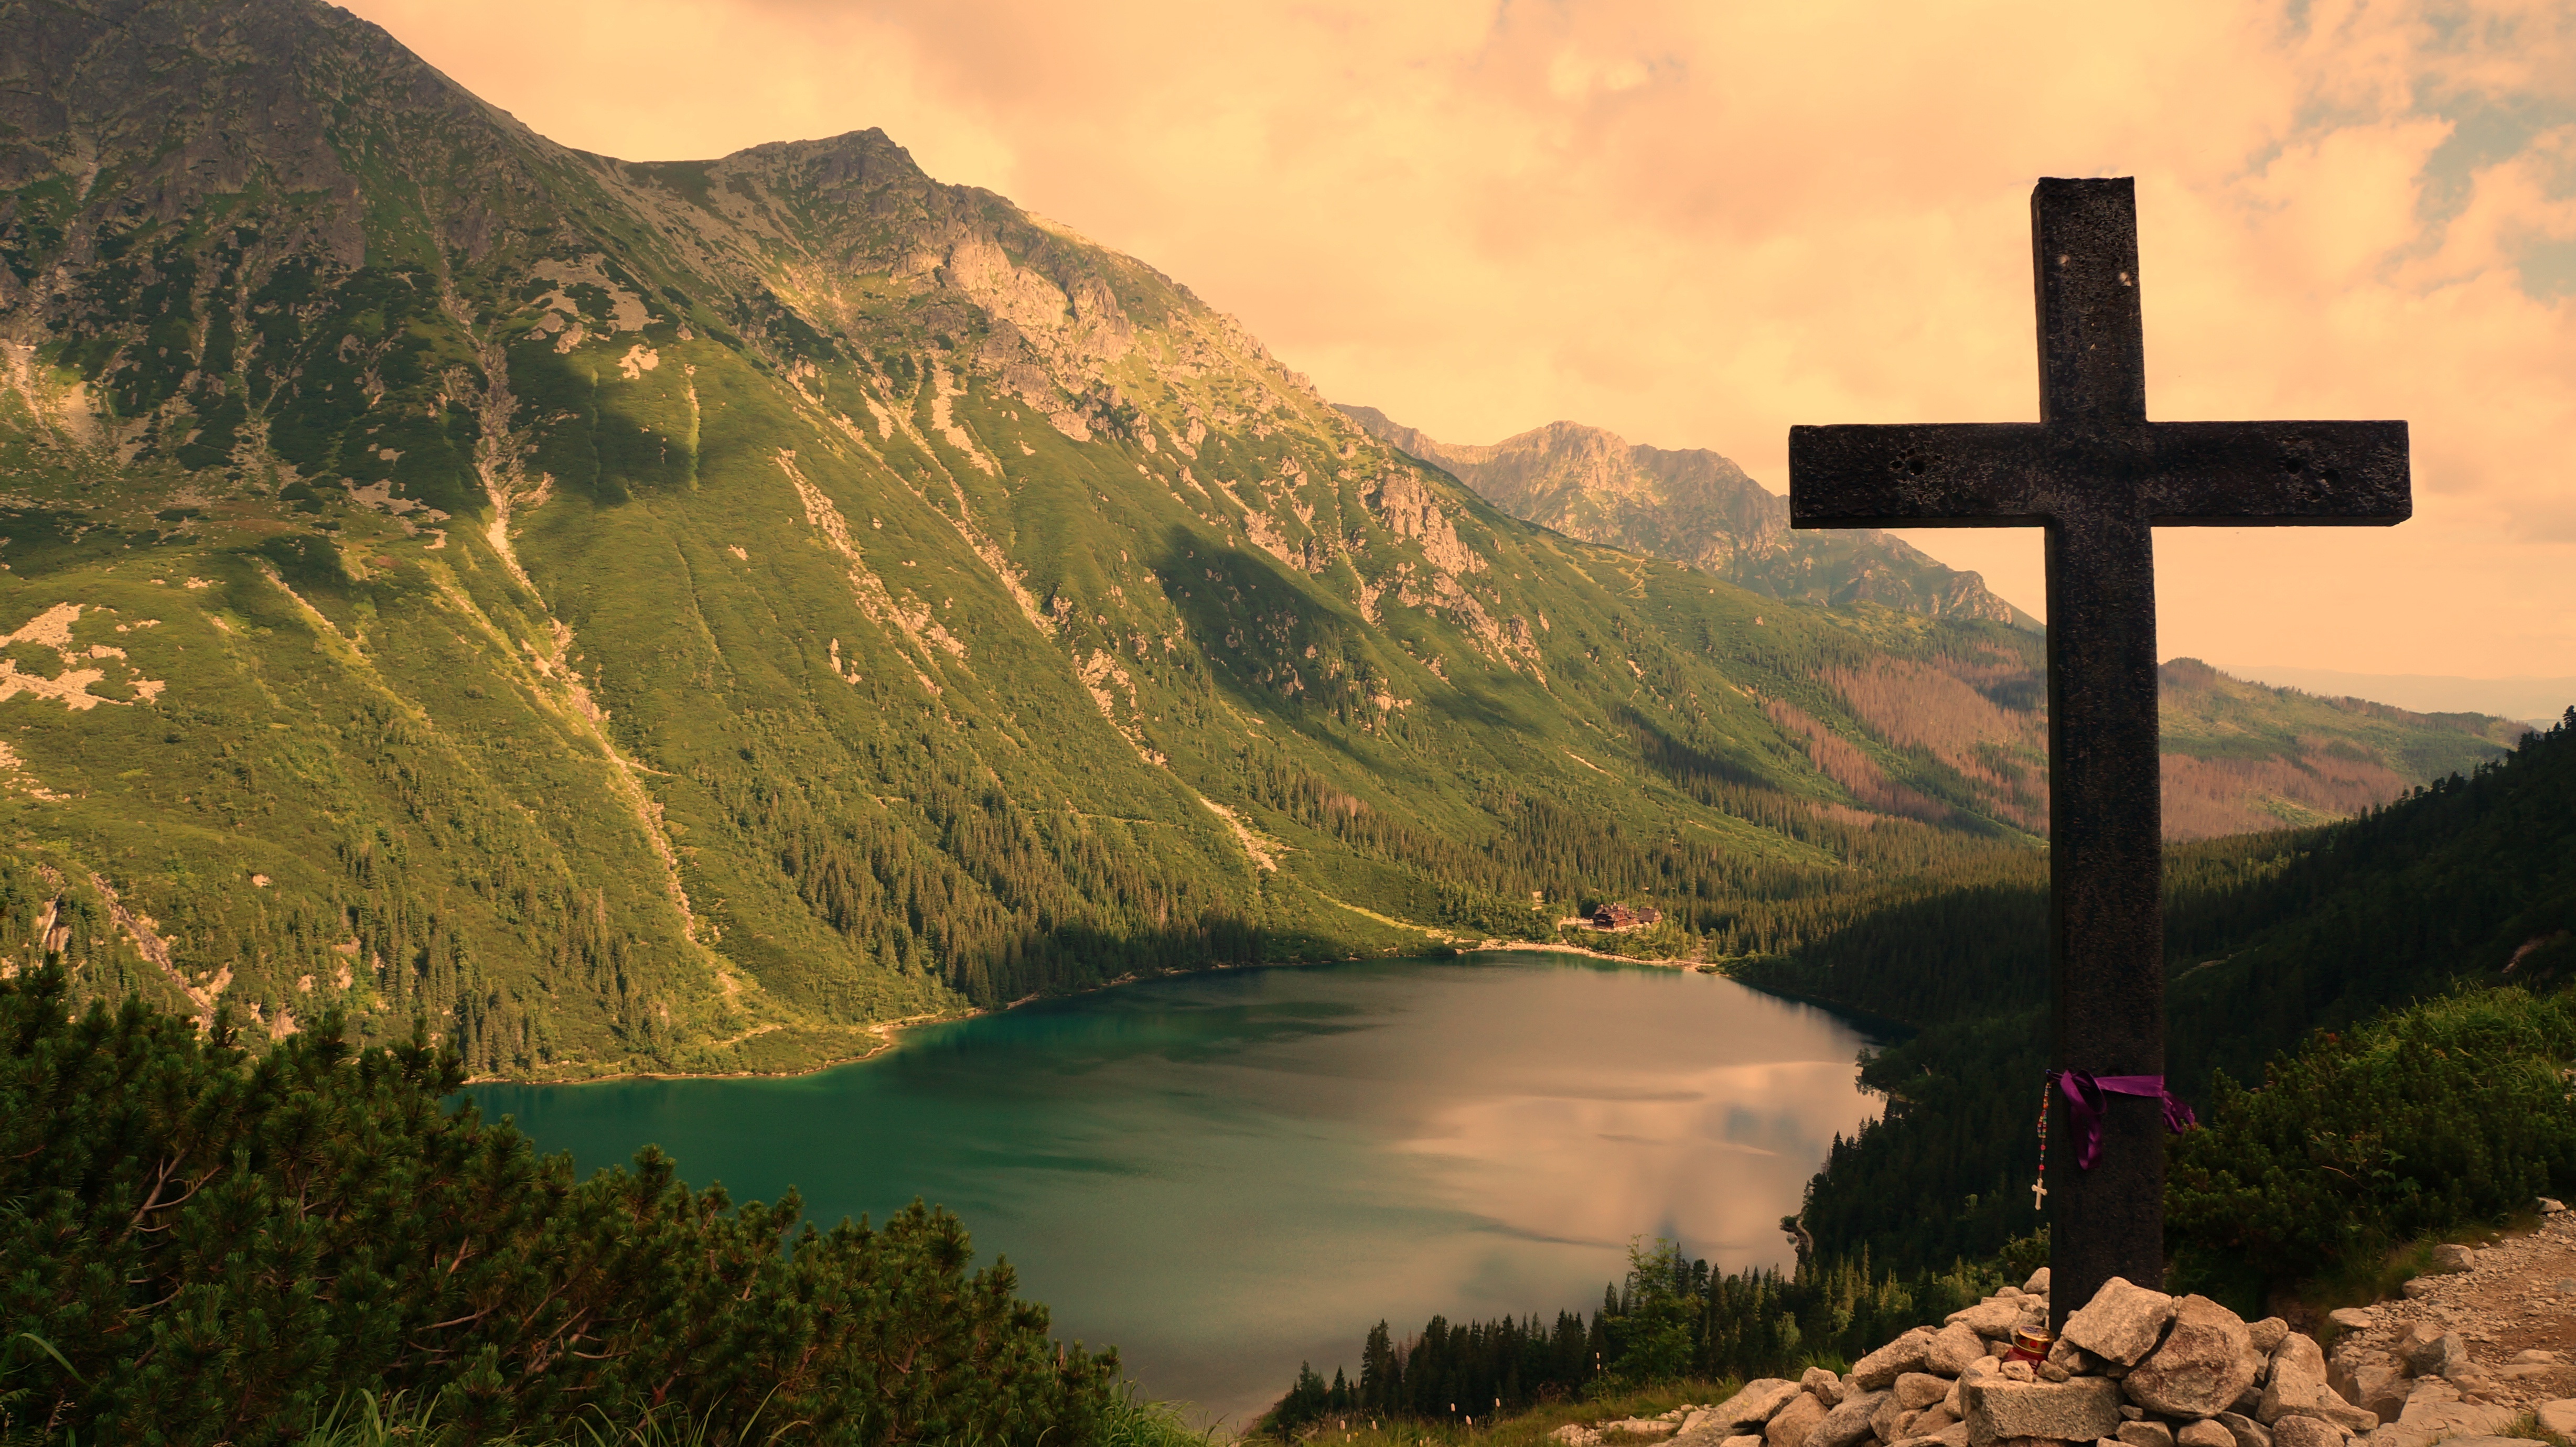
landscape, nature, wilderness, mountain, morning, hill, lake, valley, mountain range, reservoir, tourism, highland, top view, mountains, poland, loch, tatry, polish tatras, hiking trails, the high tatras, malopolska, black pond tracked, mountainous landforms